Answer in natural language. Where is brown wooden desk (marked A) with respect to safe colour safe  shape square (marked B)? Choose between the following options: right or left
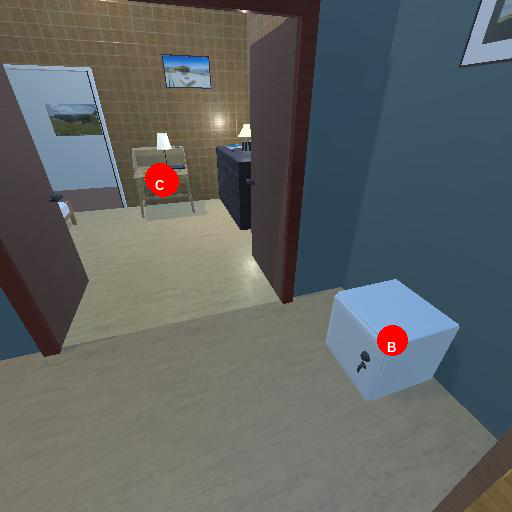
<answer>left</answer>